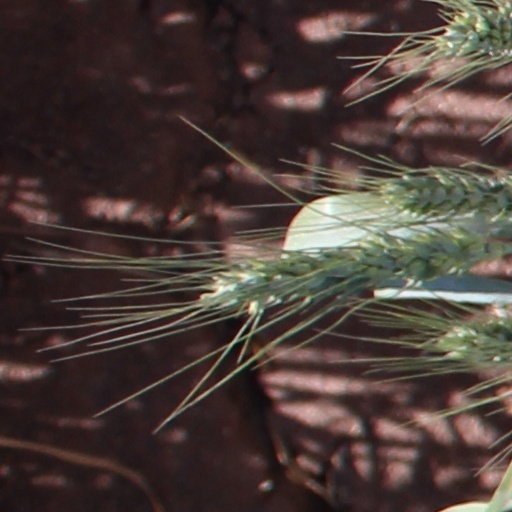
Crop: wheat